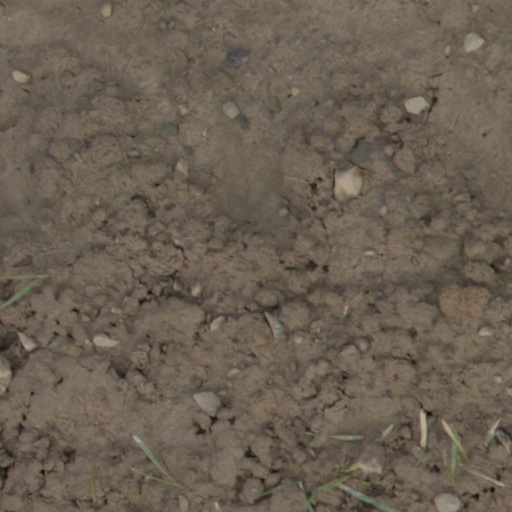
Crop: wheat